Frederick Percival Mackie

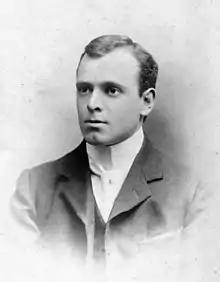
Percival Mackie in March 1900

Colonel Frederick Percival Mackie (19 February 1875 – 15 July 1944) was an English physician who served in the Indian Medical Service between 1901 and 1931 working on the incidence, transmission, and pathology of insect-borne tropical diseases. He discovered the vectors for relapsing fever and kala-azar. He had important administrative responsibilities in Iraq during the First World War and emerged as a leading figure in Indian medical science, public health, and tropical hygiene between the wars as director of the Haffkine Institute in Bombay (Mumbai).